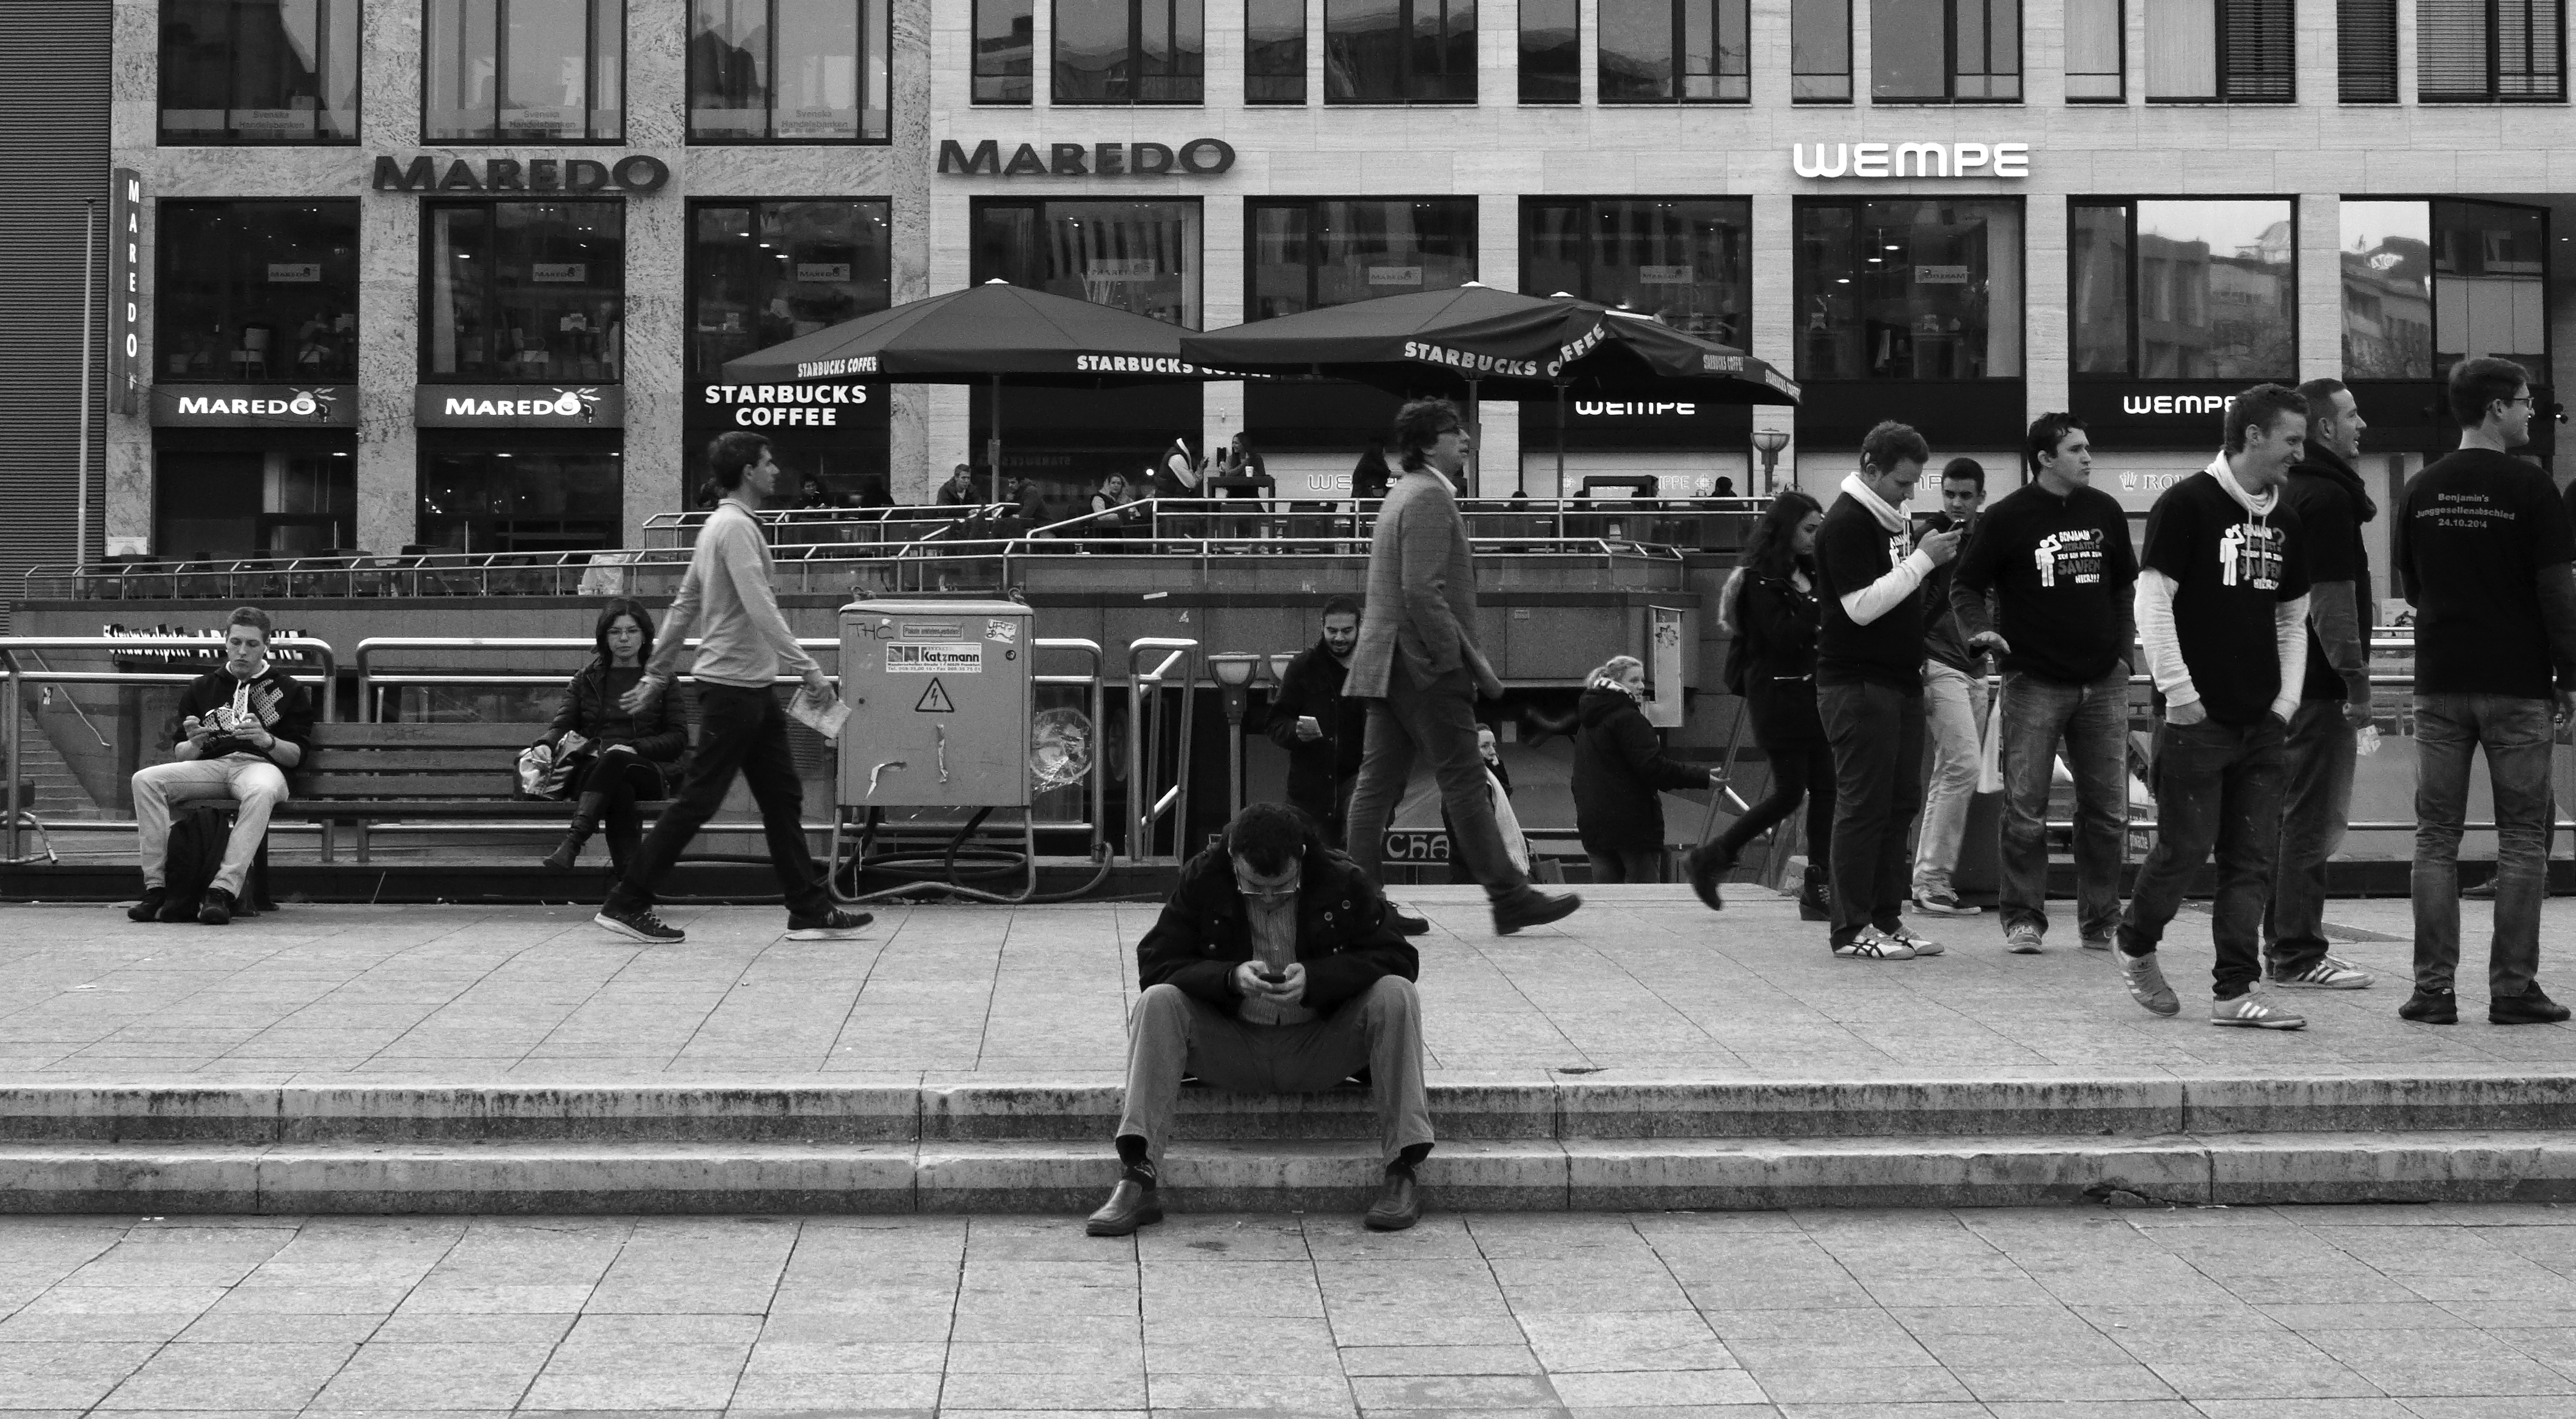
pedestrian, black and white, people, road, street, photography, city, crowd, black, monochrome, bw, blackandwhite, blackwhite, infrastructure, germany, alemania, allemagne, sw, schwarzweiss, schwarzweis, streetscene, frankfurtmain, frankfurtammain, frankfurtam, frankfurtamain, germania, hesse, hassia, hessen, leute, strassenszene, frankfurt, schwarzweissfotografie, publicplace, ffentlicherplatz, schwarzweisfotografie, innenstadt, streetphotopgraphy, pedestrian crossing, monochrome photography